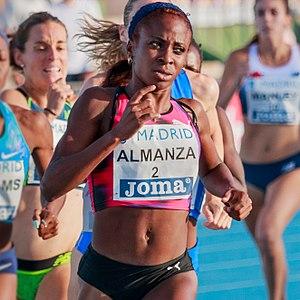
Rose Mary Almanza Blanco est une athlète cubaine, spécialiste du 800 mètres.